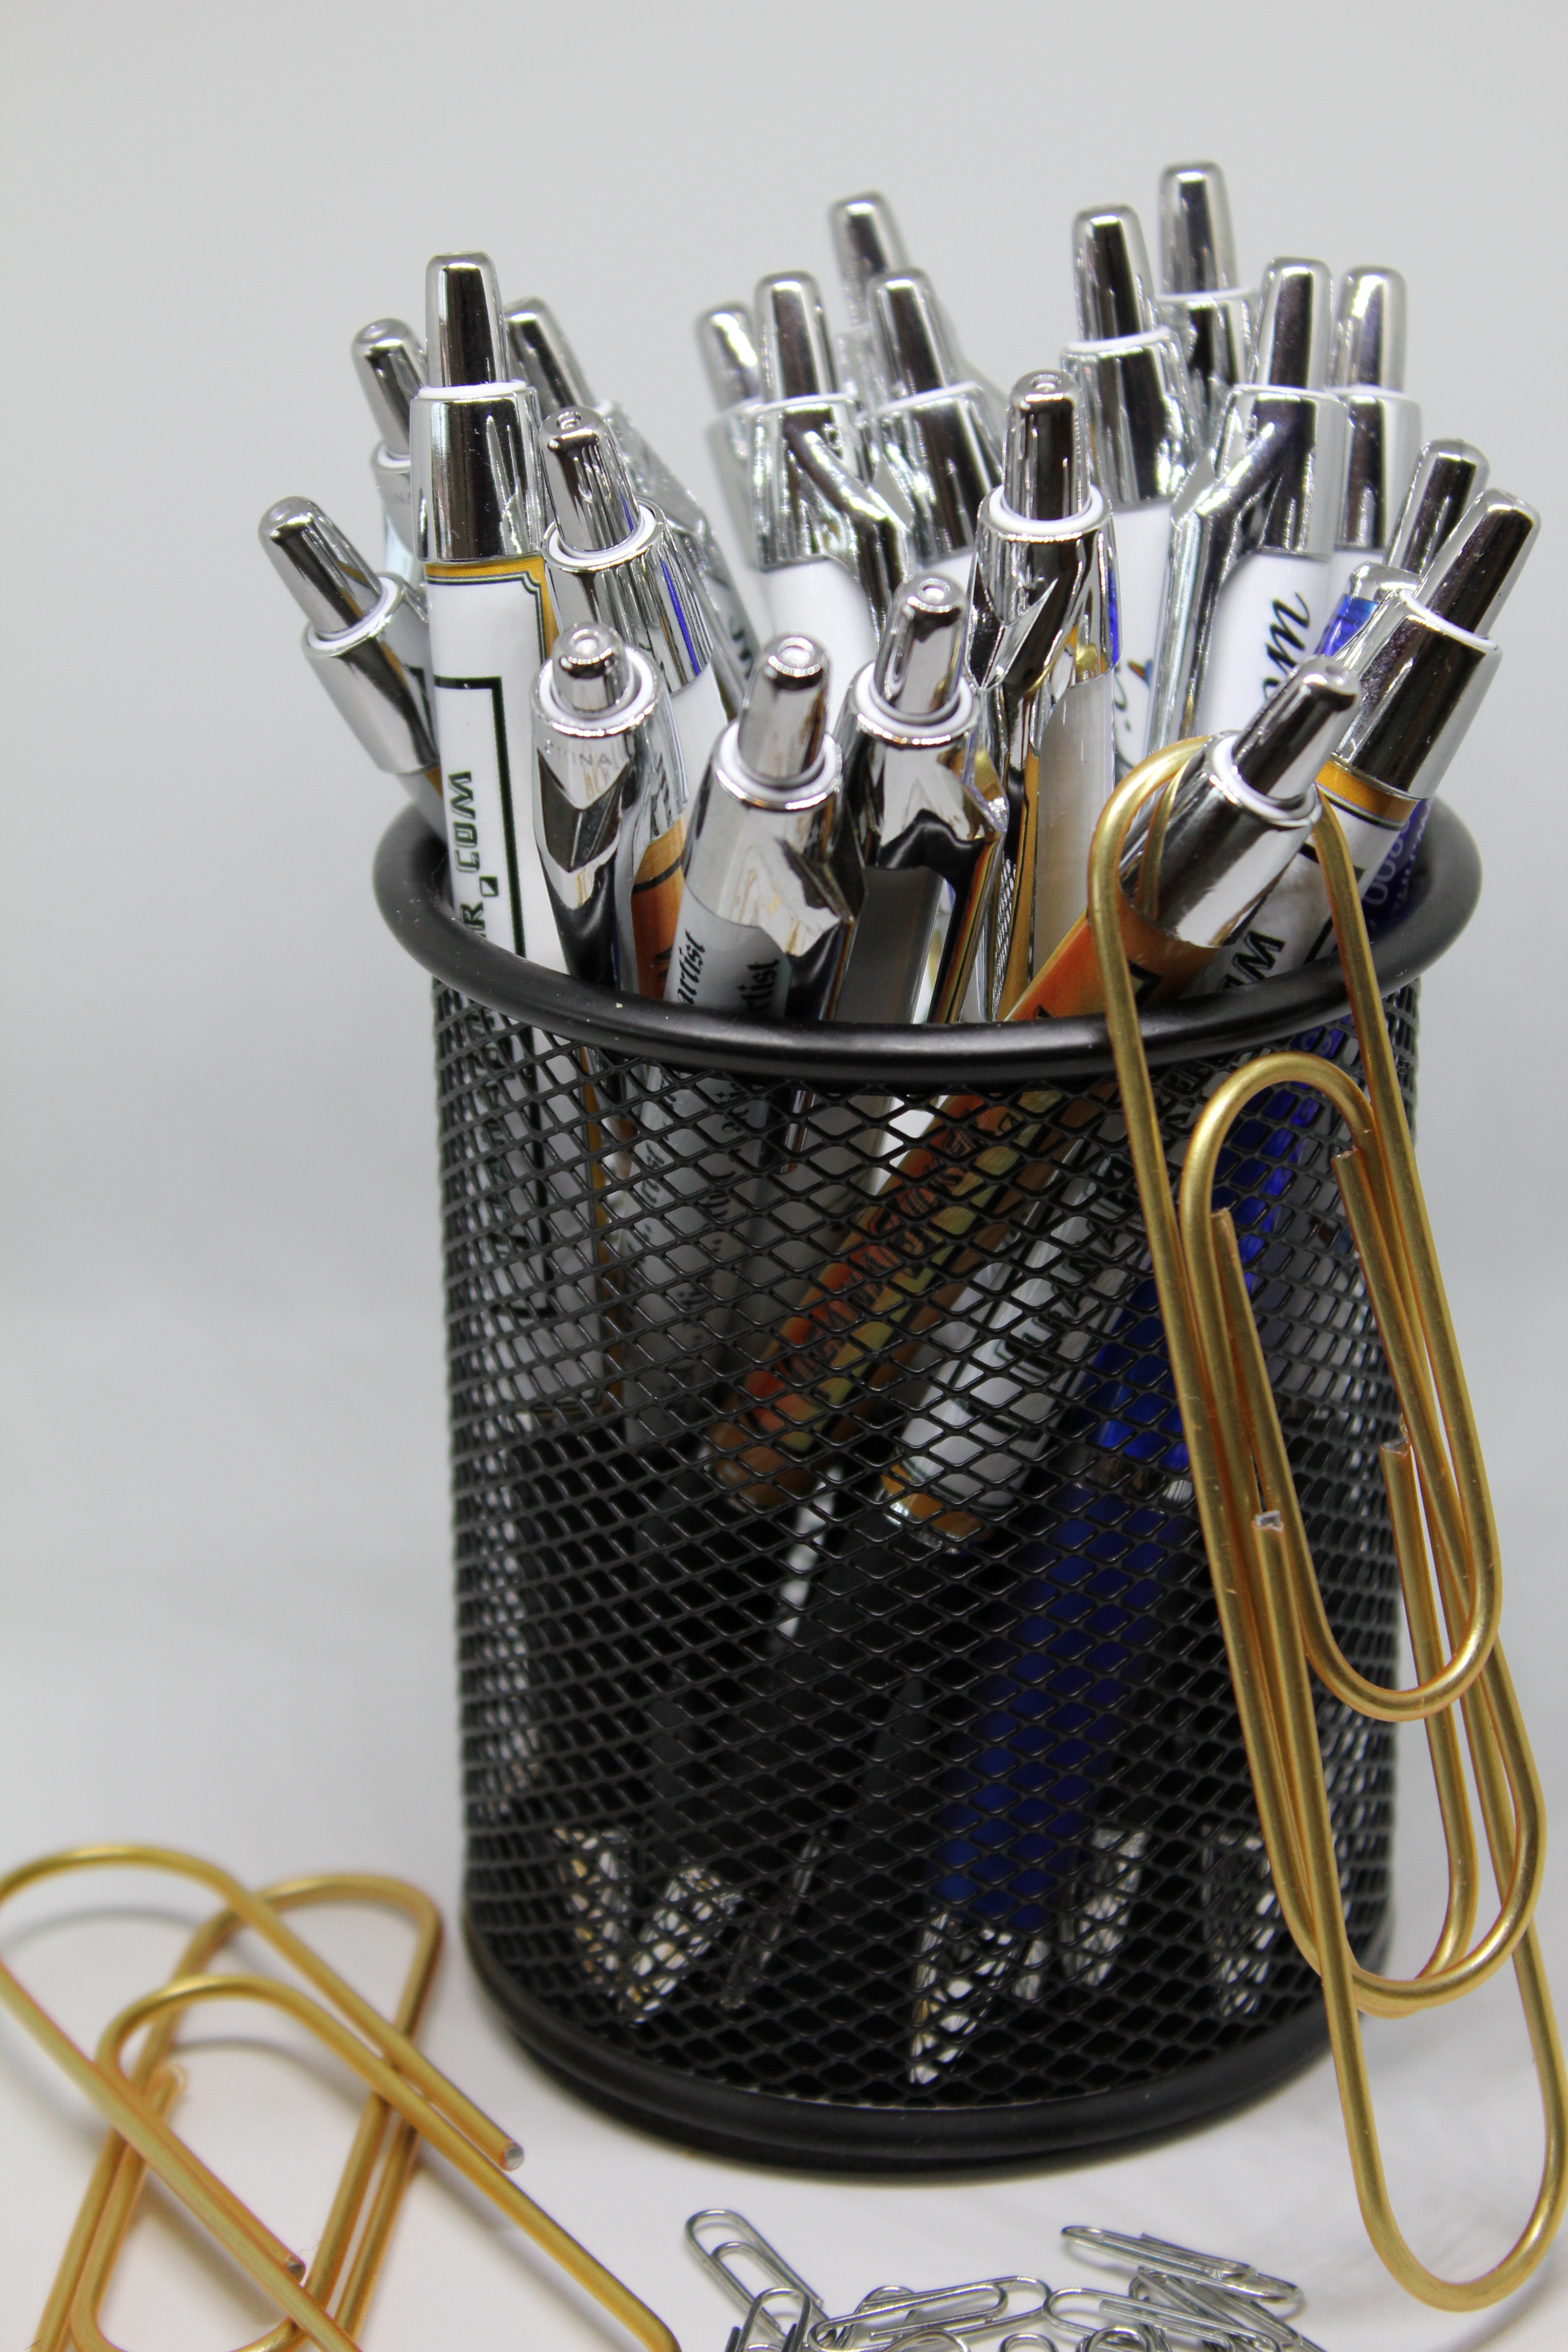
office, paperclip, pens, clip, office accessories, office supplies, holder, fashion accessory, office equipment